Elston Howard

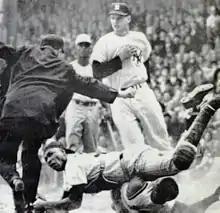
Howard during a collision at home plate, 1961 World Series. The umpire is Jocko Conlan.

In 1961, he raised his average 103 points to a career-best .348 mark on a team that featured Roger Maris's record 61-home run season; Howard also enjoyed his first 20-homer campaign, along with 77 RBI, as the Yankees set a major league record with 240 HRs. He finished tenth in the MVP voting that year, won by Maris. Meeting the Cincinnati Reds in the 1961 Series, he and Bill Skowron had solo home runs in the 2-0 Game 1 victory, and he scored three runs in the final 13–5 win in Game 5. He followed up with a 1962 season in which he batted .279 with a career-best 91 RBI, again hitting over 20 homers, and collecting eight RBI in an August 19 game in Kansas City which the Yankees won, 21–7. Although Howard batted only .143 in the 1962 World Series against the San Francisco Giants, the Yankees won in seven games.